Pearl Harbor advance-knowledge conspiracy theory

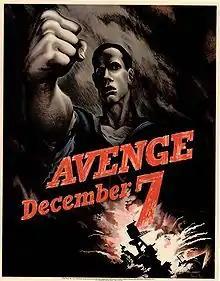
U.S. propaganda poster calling for revenge for the Pearl Harbor attack

Theorists challenging the traditional view that Pearl Harbor was a surprise repeatedly note that Roosevelt wanted the U.S. to intervene in the war against Germany, though he did not say so officially. A basic understanding of the political situation of 1941 precludes any possibility the public wanted war. Thomas Fleming argued President Roosevelt wished for Germany or Japan to strike the first blow, but did not expect the United States to be hit as severely as it was in the attack on Pearl Harbor.